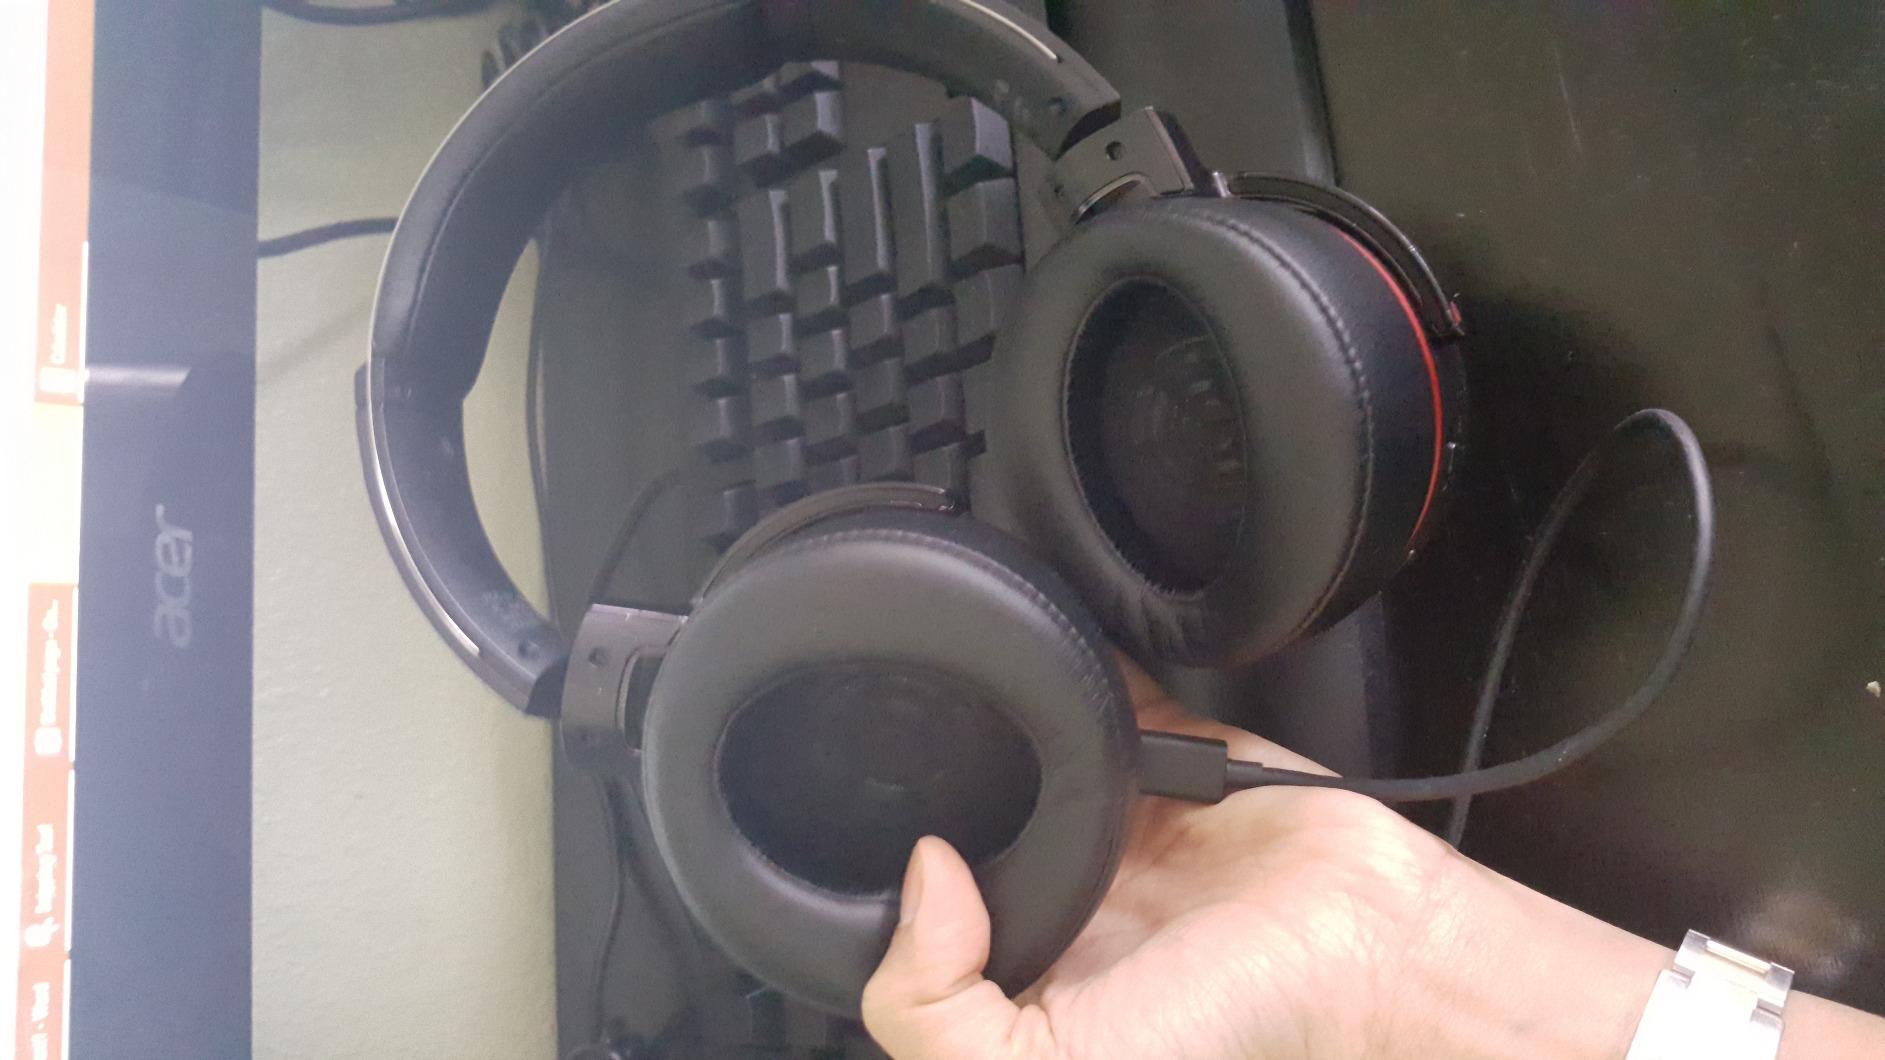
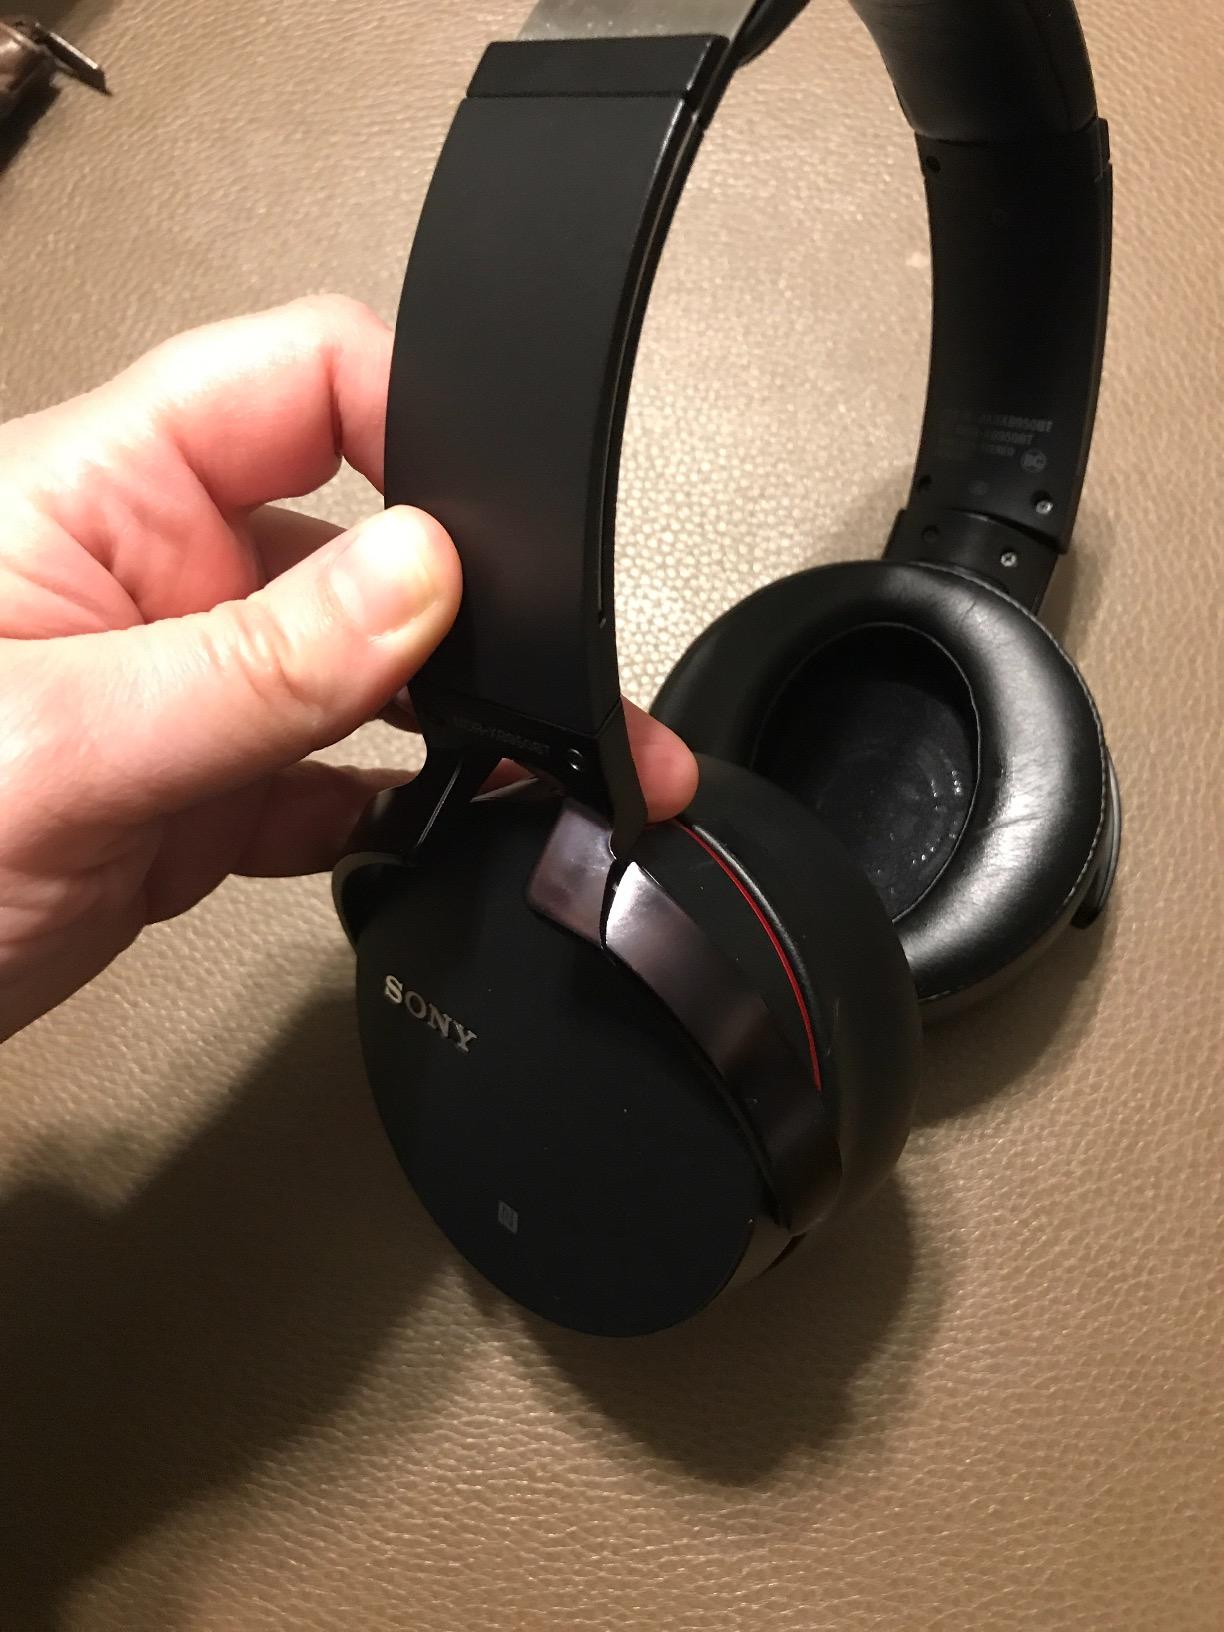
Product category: headphones
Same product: yes